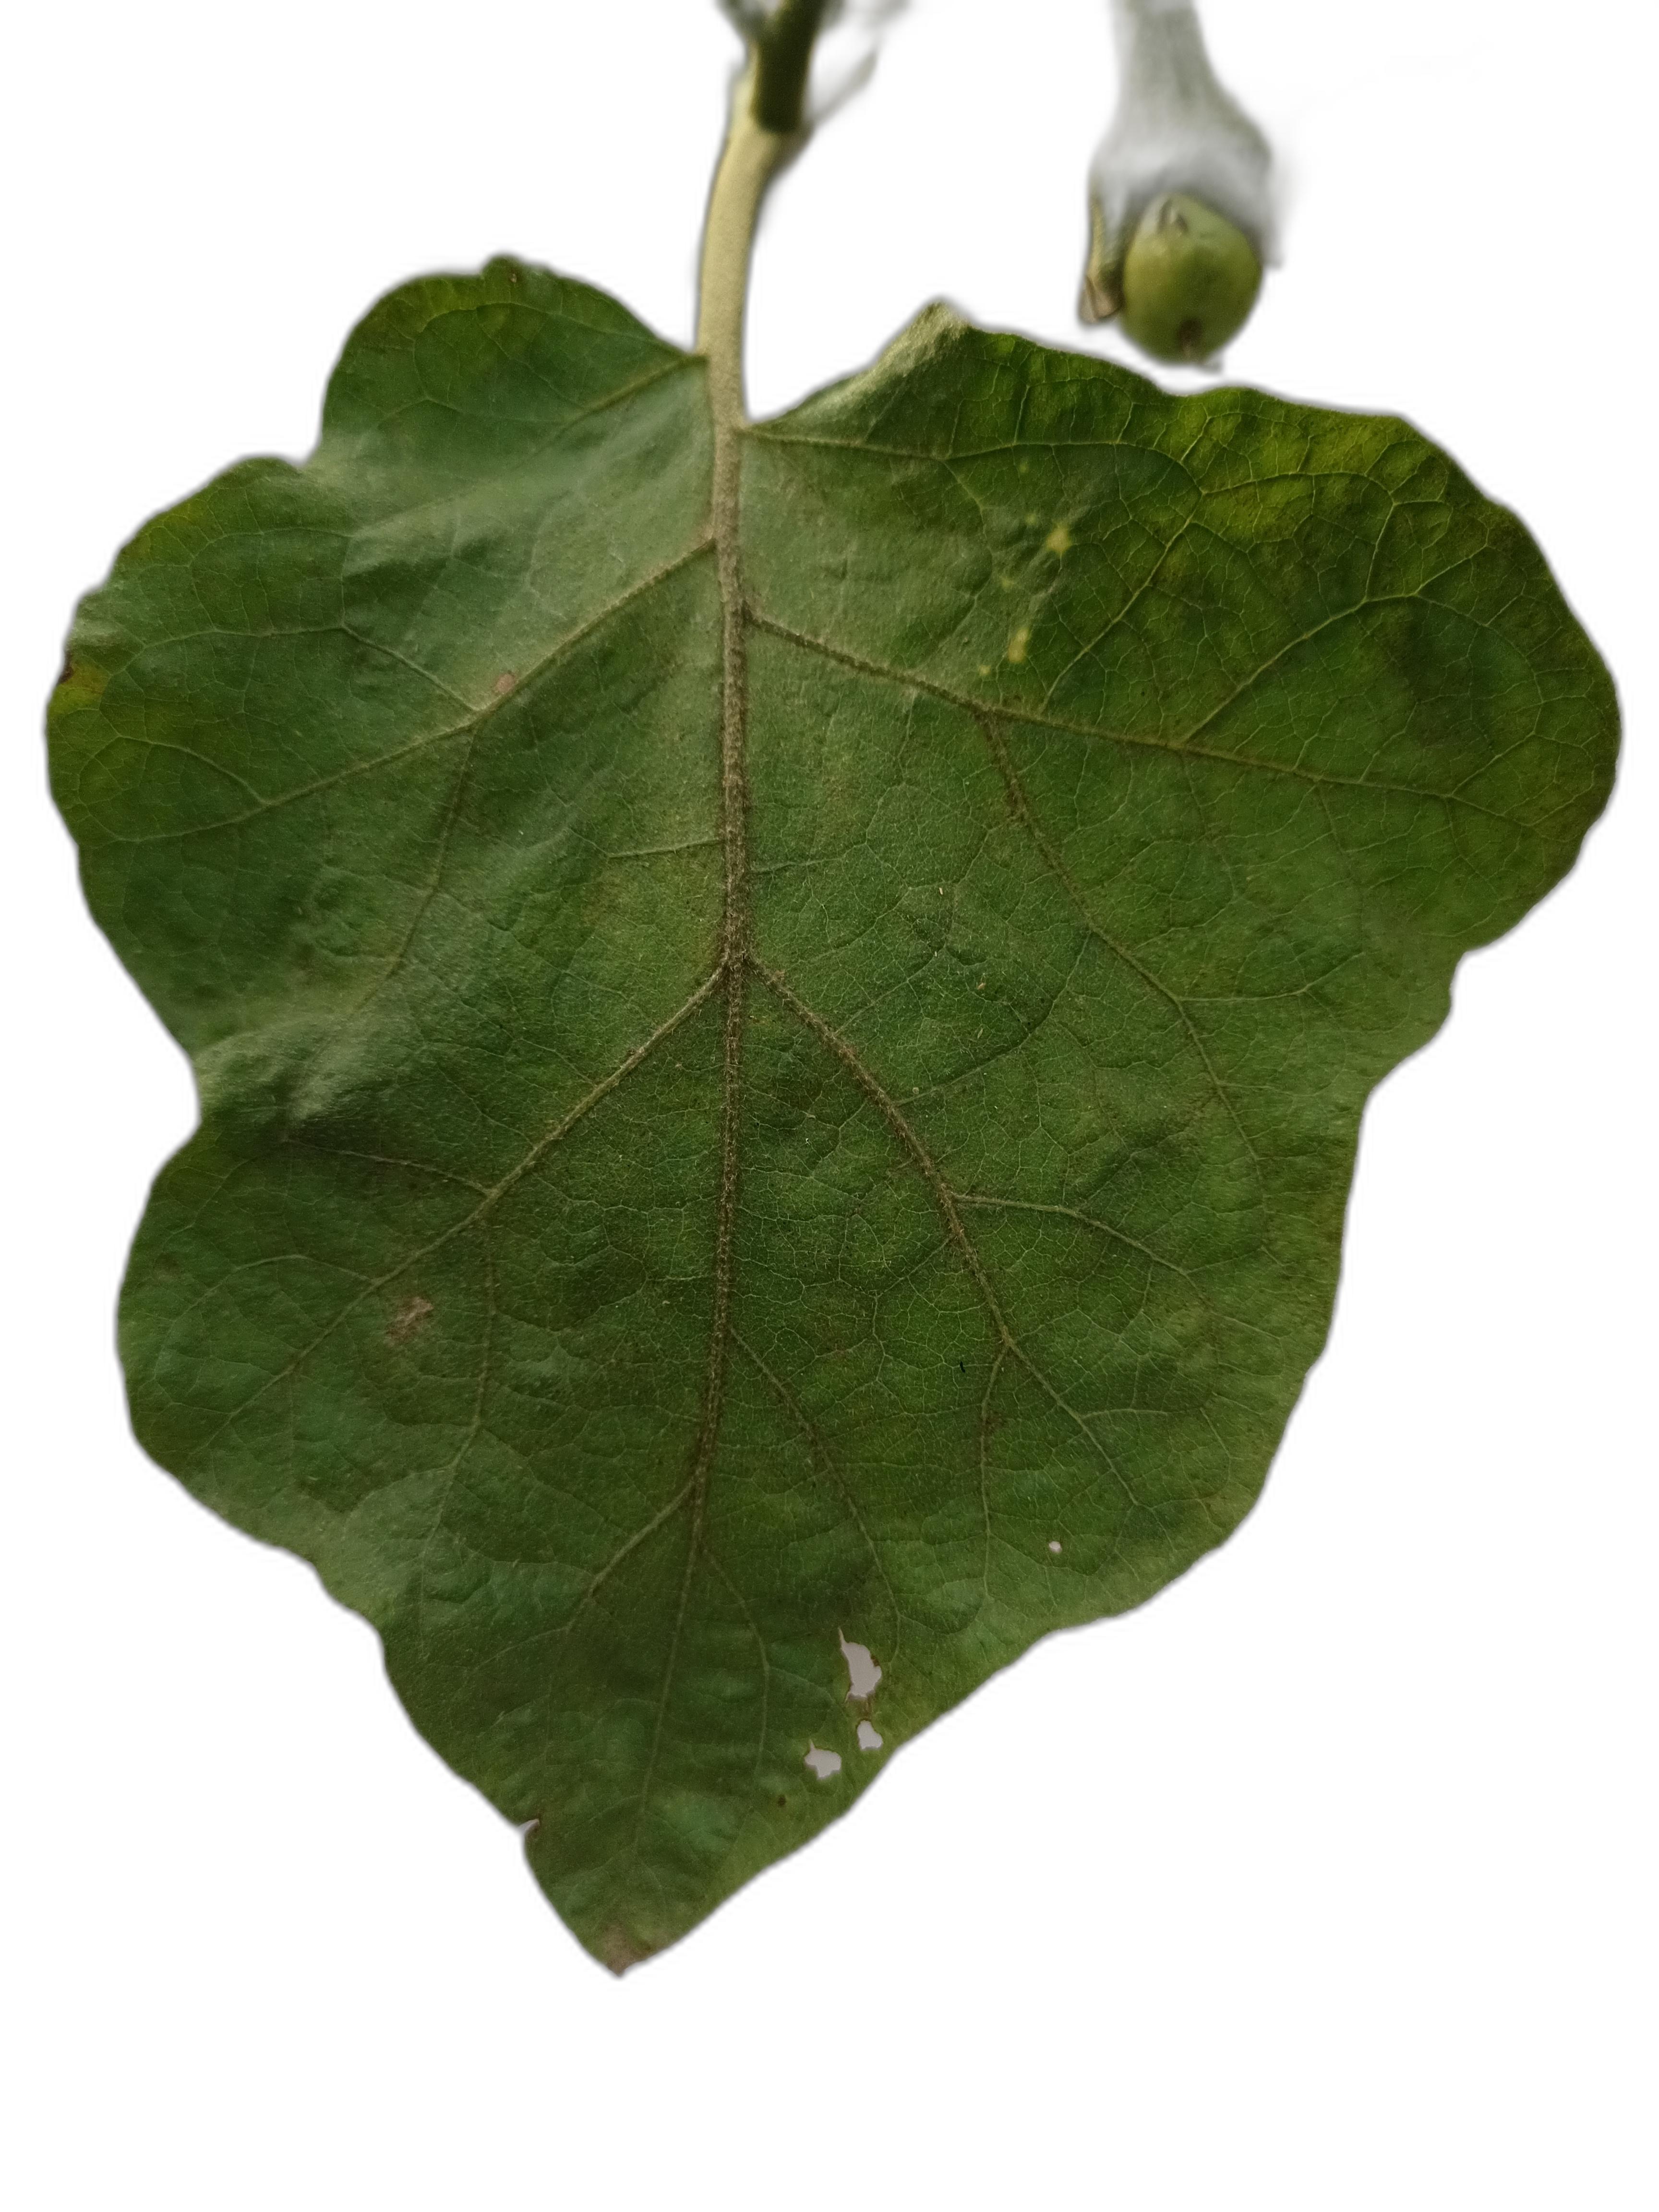
Label: Healthy Leaf